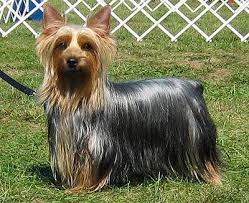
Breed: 231-n000081-silky_terrier